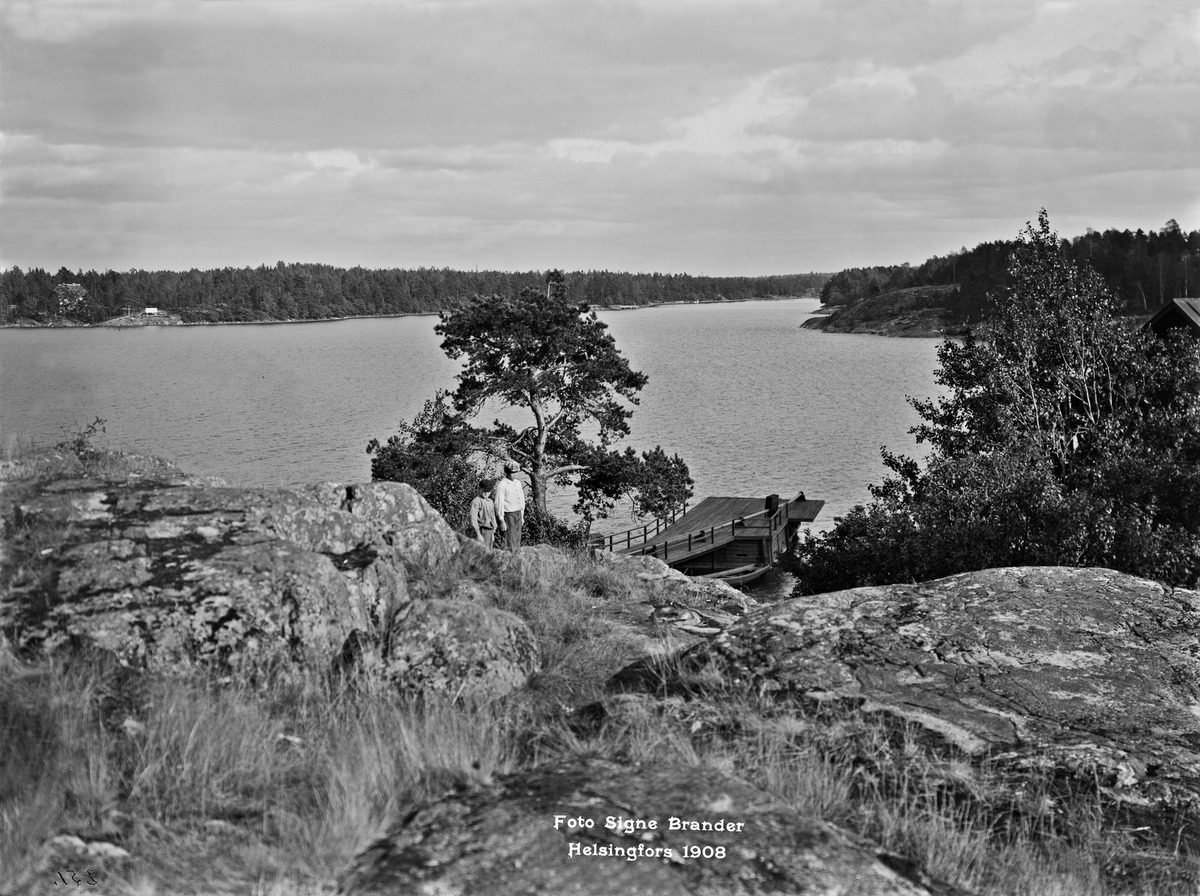
Sörnäisten niemi
sisällön kuvaus: Sörnäisten niemi. Vasemmalla Kulosaari, oikealla Mustikkamaa. mustavalkoinen
Kuvaaja: Brander, Signe, valokuvaaja
Ajankohta: kuvausaika 1908
Paikka: Suomi, Uusimaa, Helsinki, Kulosaari Helsinki
Aiheet: vesialueet, laiturit, saaret, rakentamattomat alueet